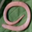
Label: snake